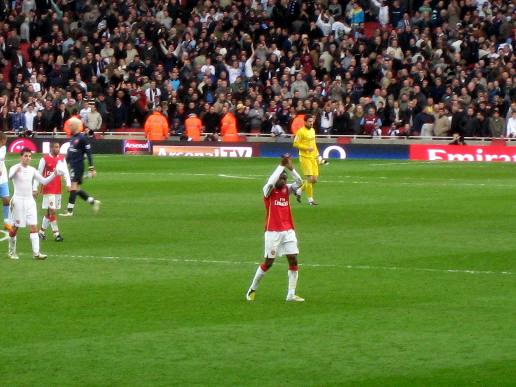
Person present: Yes